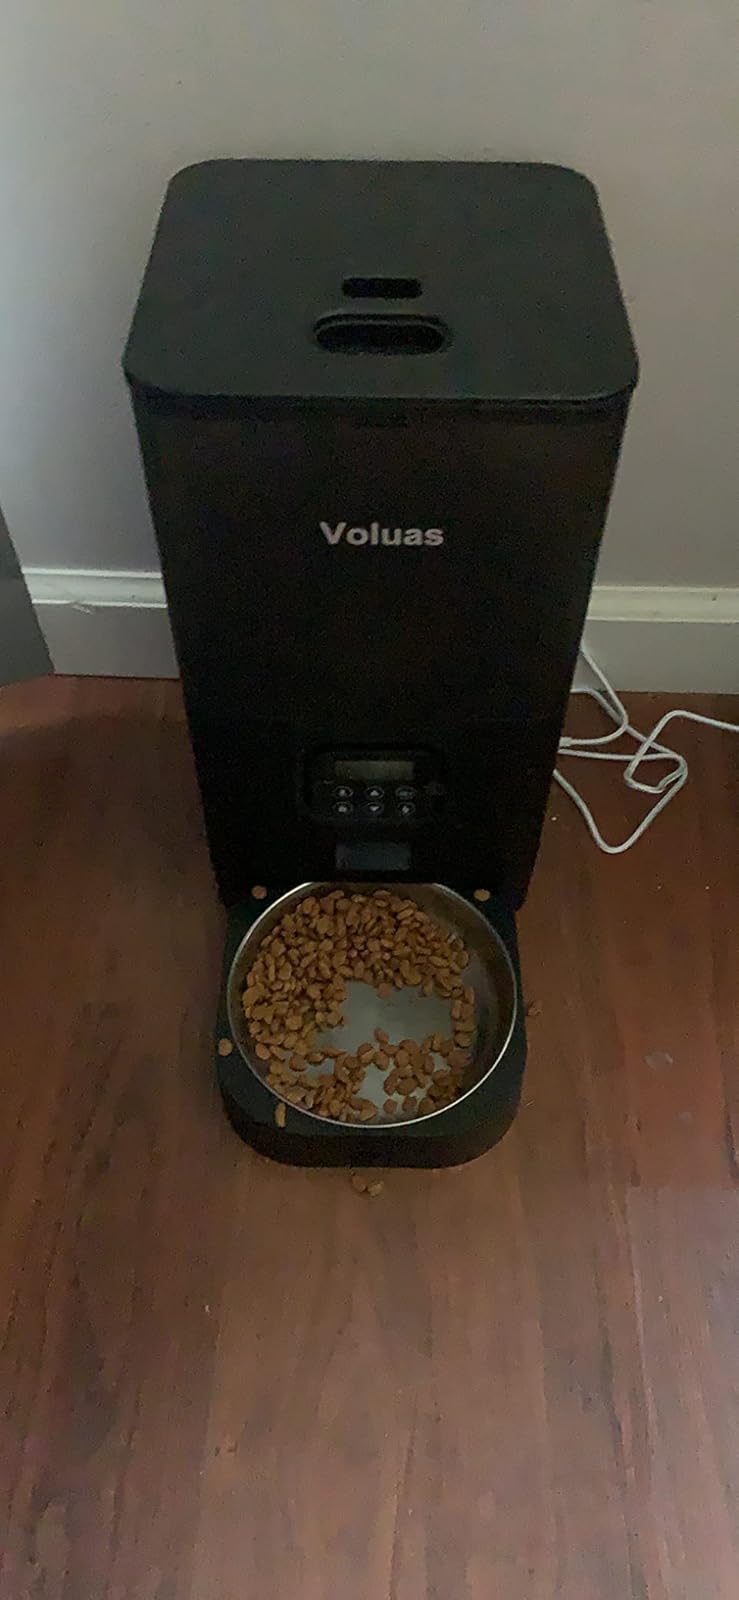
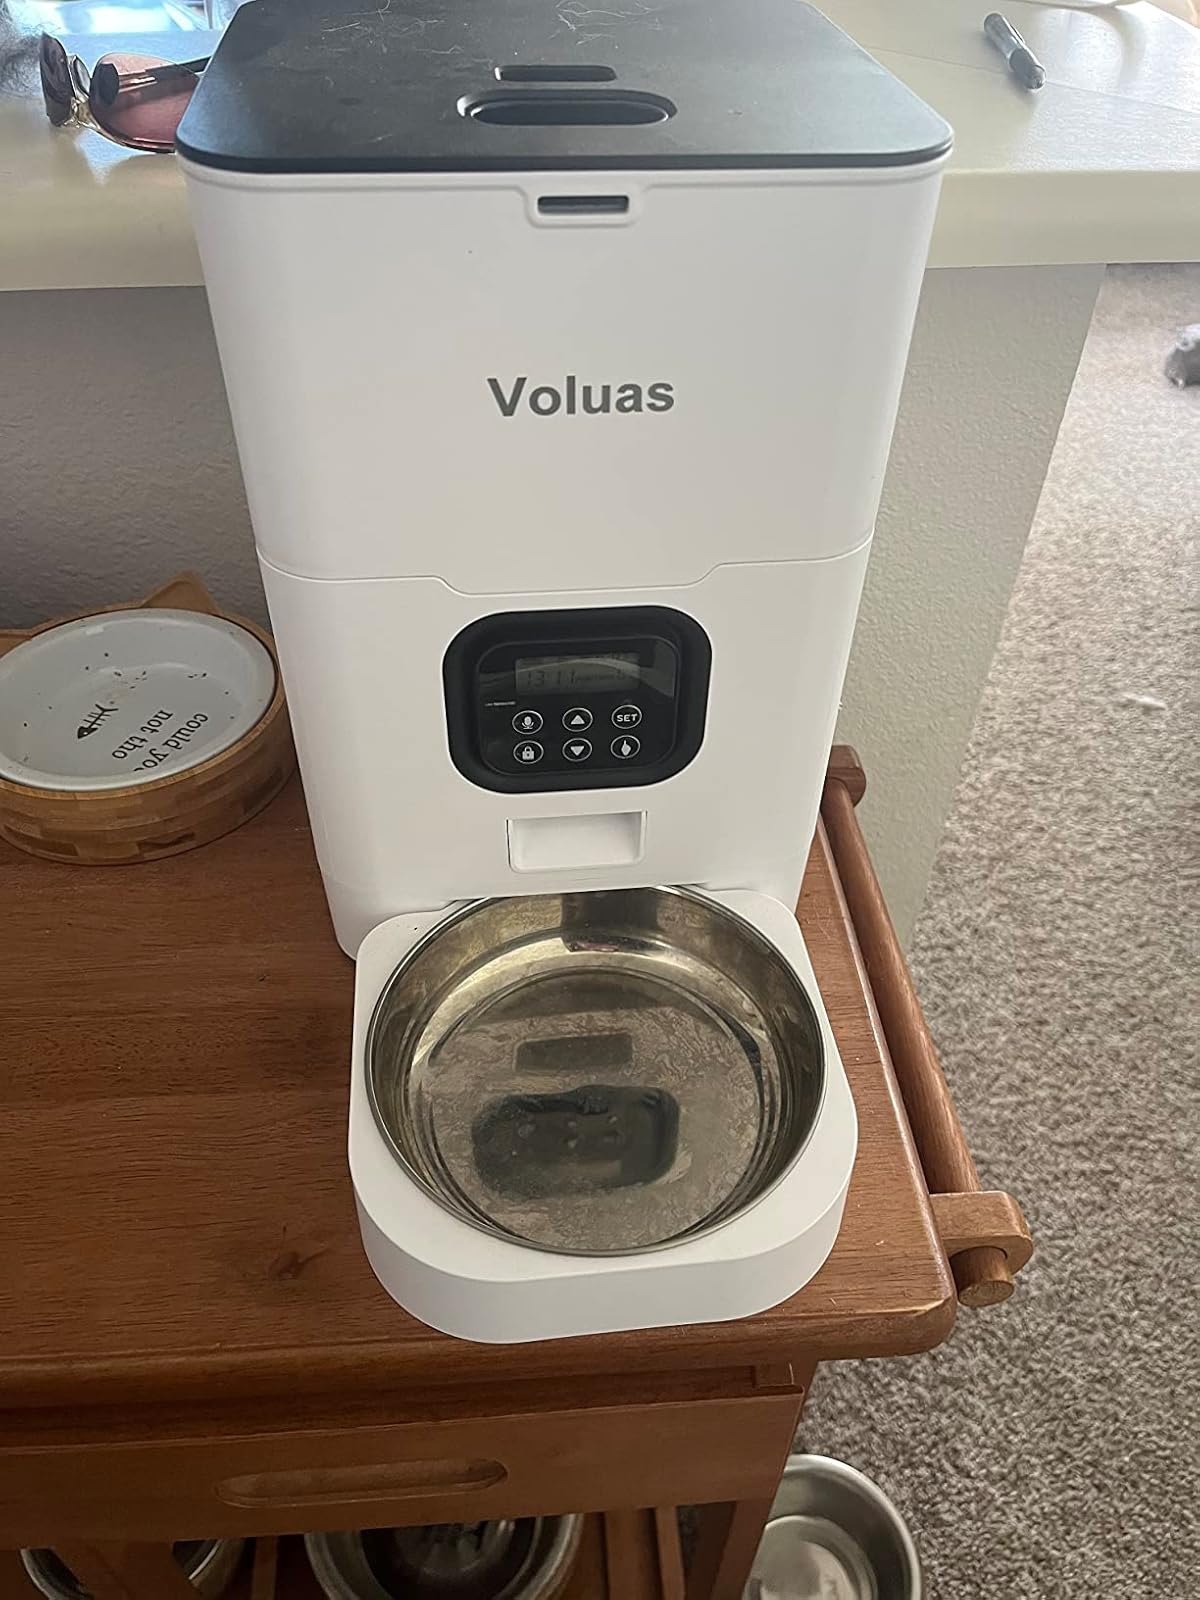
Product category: items_feeder
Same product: no